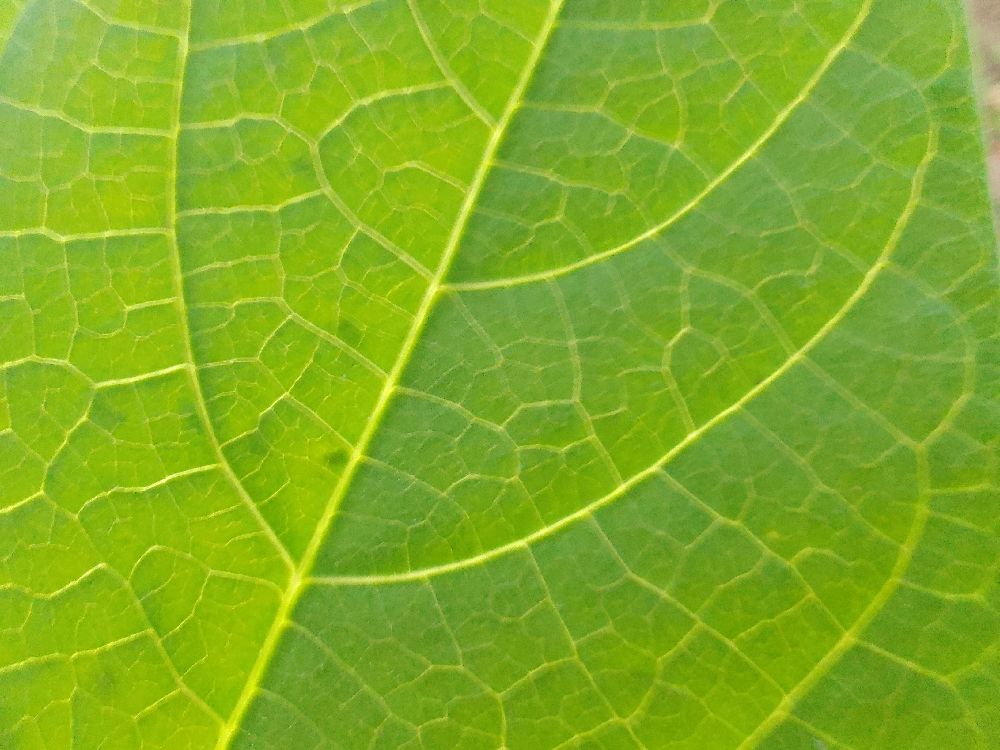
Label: healthy